Princess (chess)

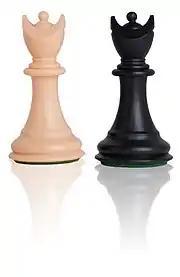
Staunton-style princess pieces. Many other designs have been used, usually based on the name used for the piece in each variant.

The princess is one of the most simply described fairy chess pieces and as such has a long history and has gone by many names. It was first used in Turkish Great Chess, a large medieval variant of chess, where it was called the "vizir" (not to be confused with the piece more commonly referred to as the wazir today, which is the (1,0) leaper). It was introduced in the West with Carrera's chess, a chess variant from 1617, where it was called a "centaur", and has been used in many chess variants since then.